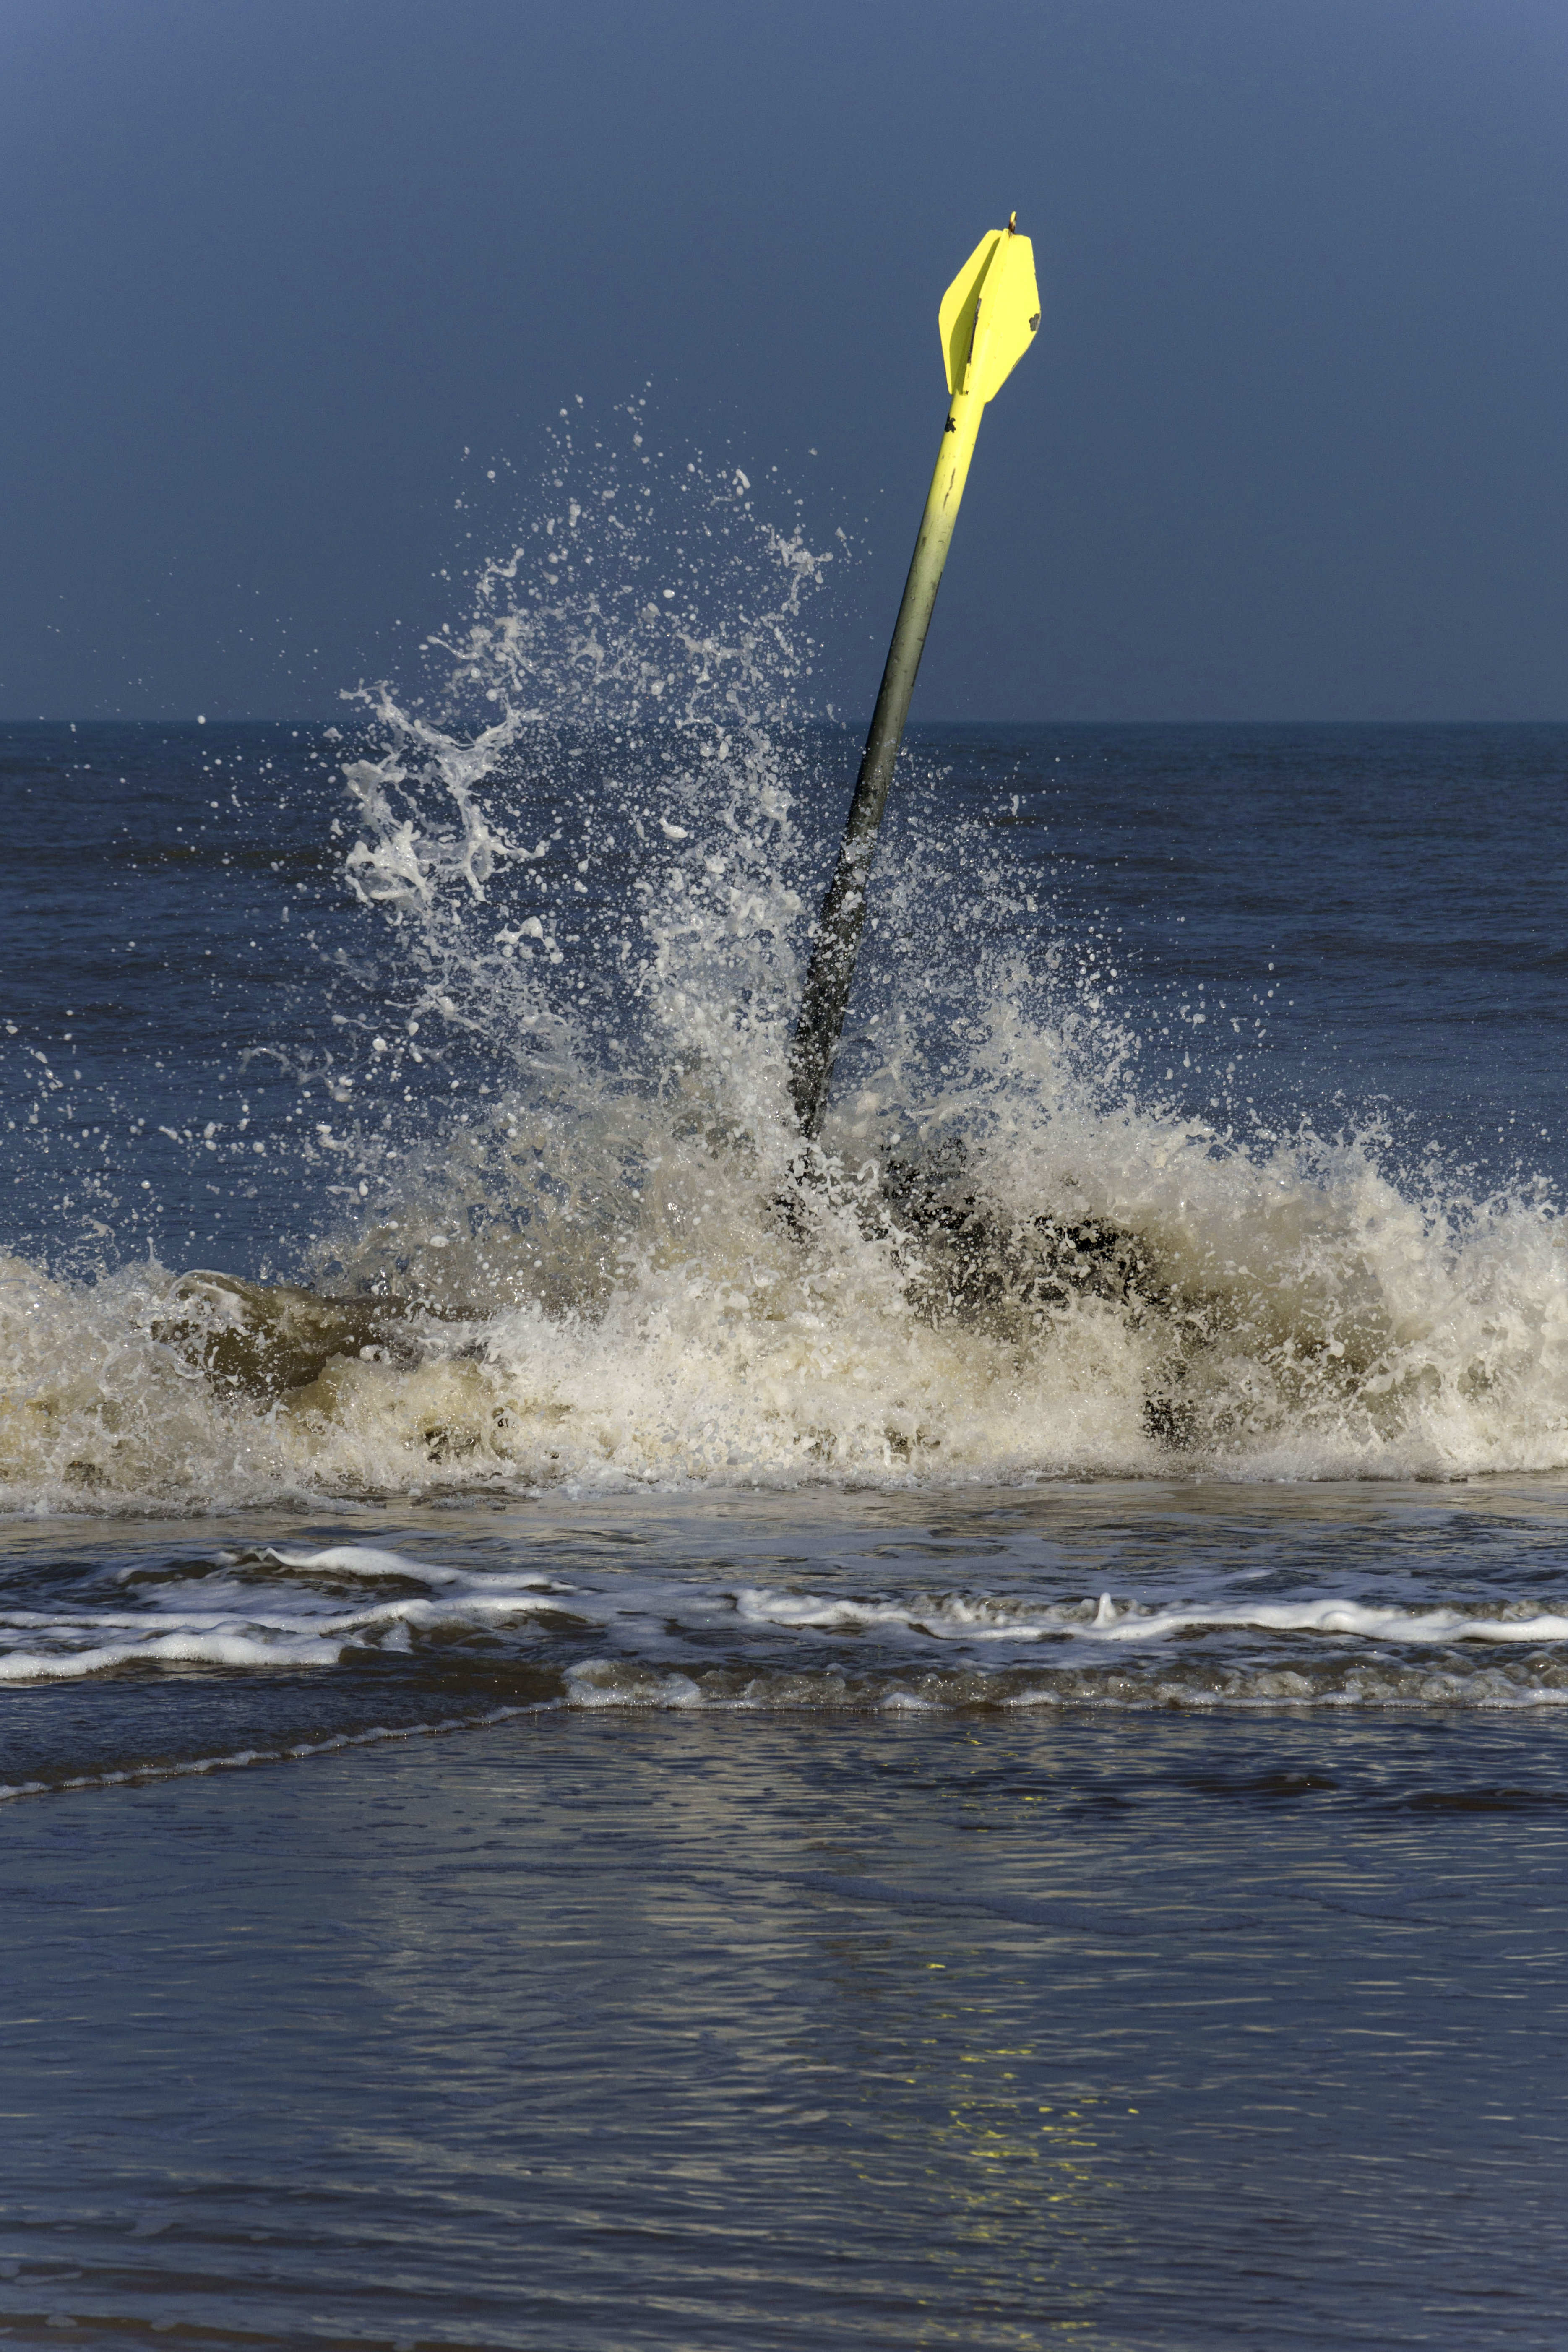
beach, sea, coast, water, outdoor, ocean, horizon, sky, photography, shore, wave, wind, urban, photo, pole, surfing, paddle, sailing, surfboard, nikon, golf, body of water, holland, nederland, strand, scheveningen, denhaag, netherlands, zee, sports, boating, windsurfing, dutch, outdoorphotography, picture, photograph, fotos, foto, fotografie, urbanphotography, darts, paulvandevelde, pdvandevelde, padagudaloma, dordrecht, paal, nederlandinfotos, urbanfotografie, pvdvfotografie, pdvandeveldedordrecht, nederlandsefotografie, dutchphotogaraphy, thehague, totallydutch, fotografienederland, hollandsefotografie, fotografieholland, water sport, schuim, golven, dart, pijl, golfbreker, wind wave, boardsport, surfing equipment and supplies, surface water sports